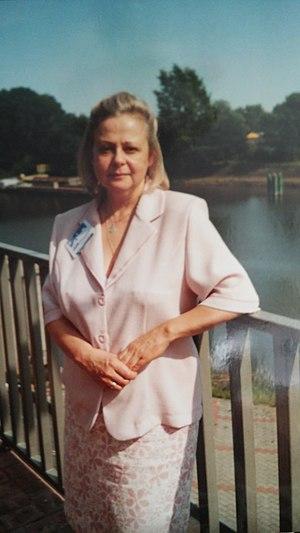
Maria Krystyna Pawłowska–Godlewska est une architecte-urbaniste polonaise.